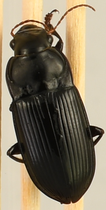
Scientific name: Harpalus caliginosus
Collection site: North Sterling NEON (STER), plot STER_033